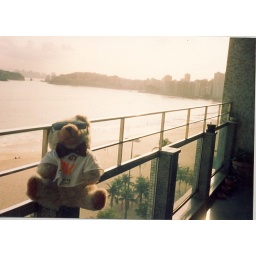
Teddy on balcony overlooking beach in Rio